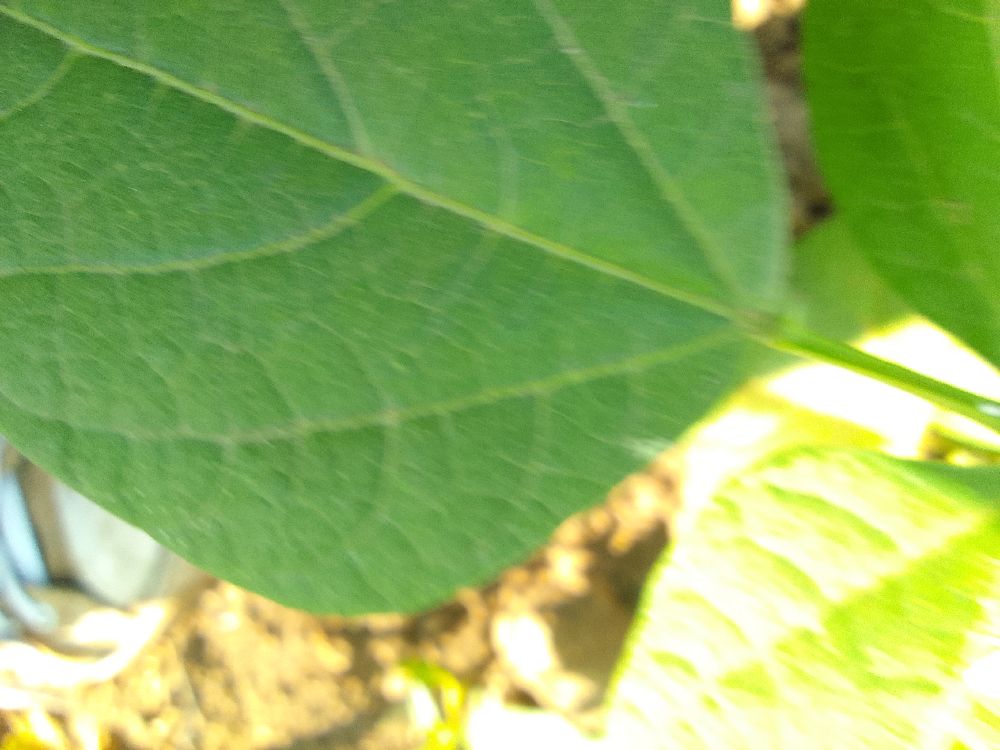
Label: healthy